Gump House

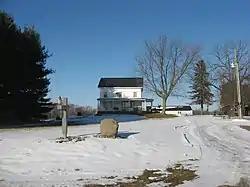
Gump House, January 2013

Gump House is a historic home located near Garrett in Keyser Township, DeKalb County, Indiana. It was built about 1854, and is a two-story, five-bay, Greek Revival-style frame dwelling. It has Doric order corner pilasters and a wide frieze.